Springbrook National Park

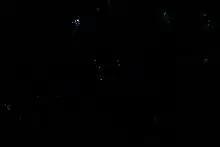
"Arachnocampa flava in one of the caves in the national park"

The cave is home to a colony of glowworms (larvae of the insect "Arachnocampa flava") and commercial operators lead night tours into the cave. The ‘light’ seen is produced within the glowworm's body. It is the reaction of four chemicals that produces the cold light or bioluminescence—meaning ‘living light’. Glowworms generate this bioluminescence to lure their prey. Swimming is no longer permitted to protect the glowworm habitat. This applies to the area bounded by the walking track/circuit. Downstream access to the creek is allowed but the pools are too shallow for swimming. Access to this section of the park is from Nerang-Murwillumbah Road.